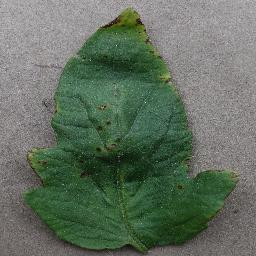
Label: Tomato___Bacterial_spot